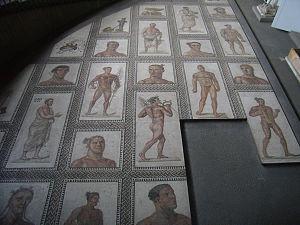
Les deux mosaïques des athlètes des thermes de Caracalla sont conservées dans le musée Pio Cristiano faisant partie des musées du Vatican. Les mosaïques ont été redécouvertes en 1824 lors des fouilles du comte Egidio Di Velo dans les absides de la Palestre des thermes de Caracalla. En 1838, elles ont été transférées au musée du Latran. En 1963, elles ont à nouveau déménagé dans les musées du Vatican, où elles se trouvent toujours.